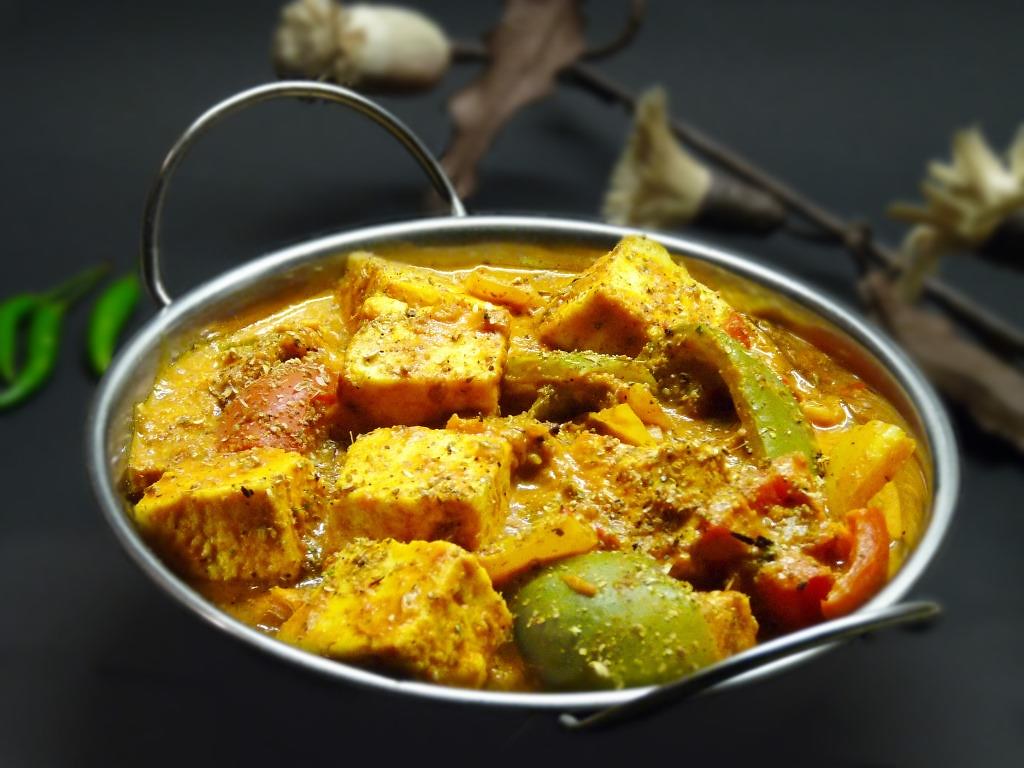
Dish: kadai_paneer